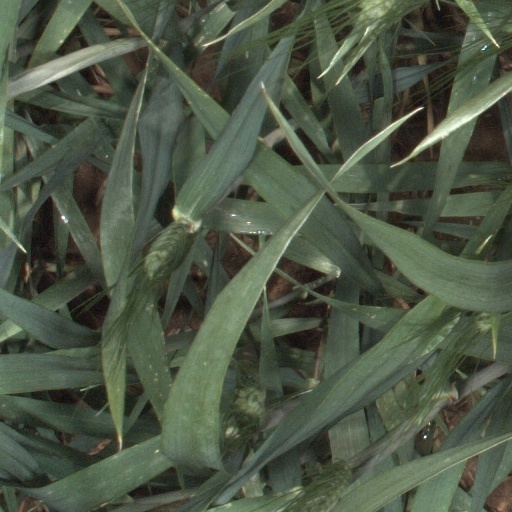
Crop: wheat